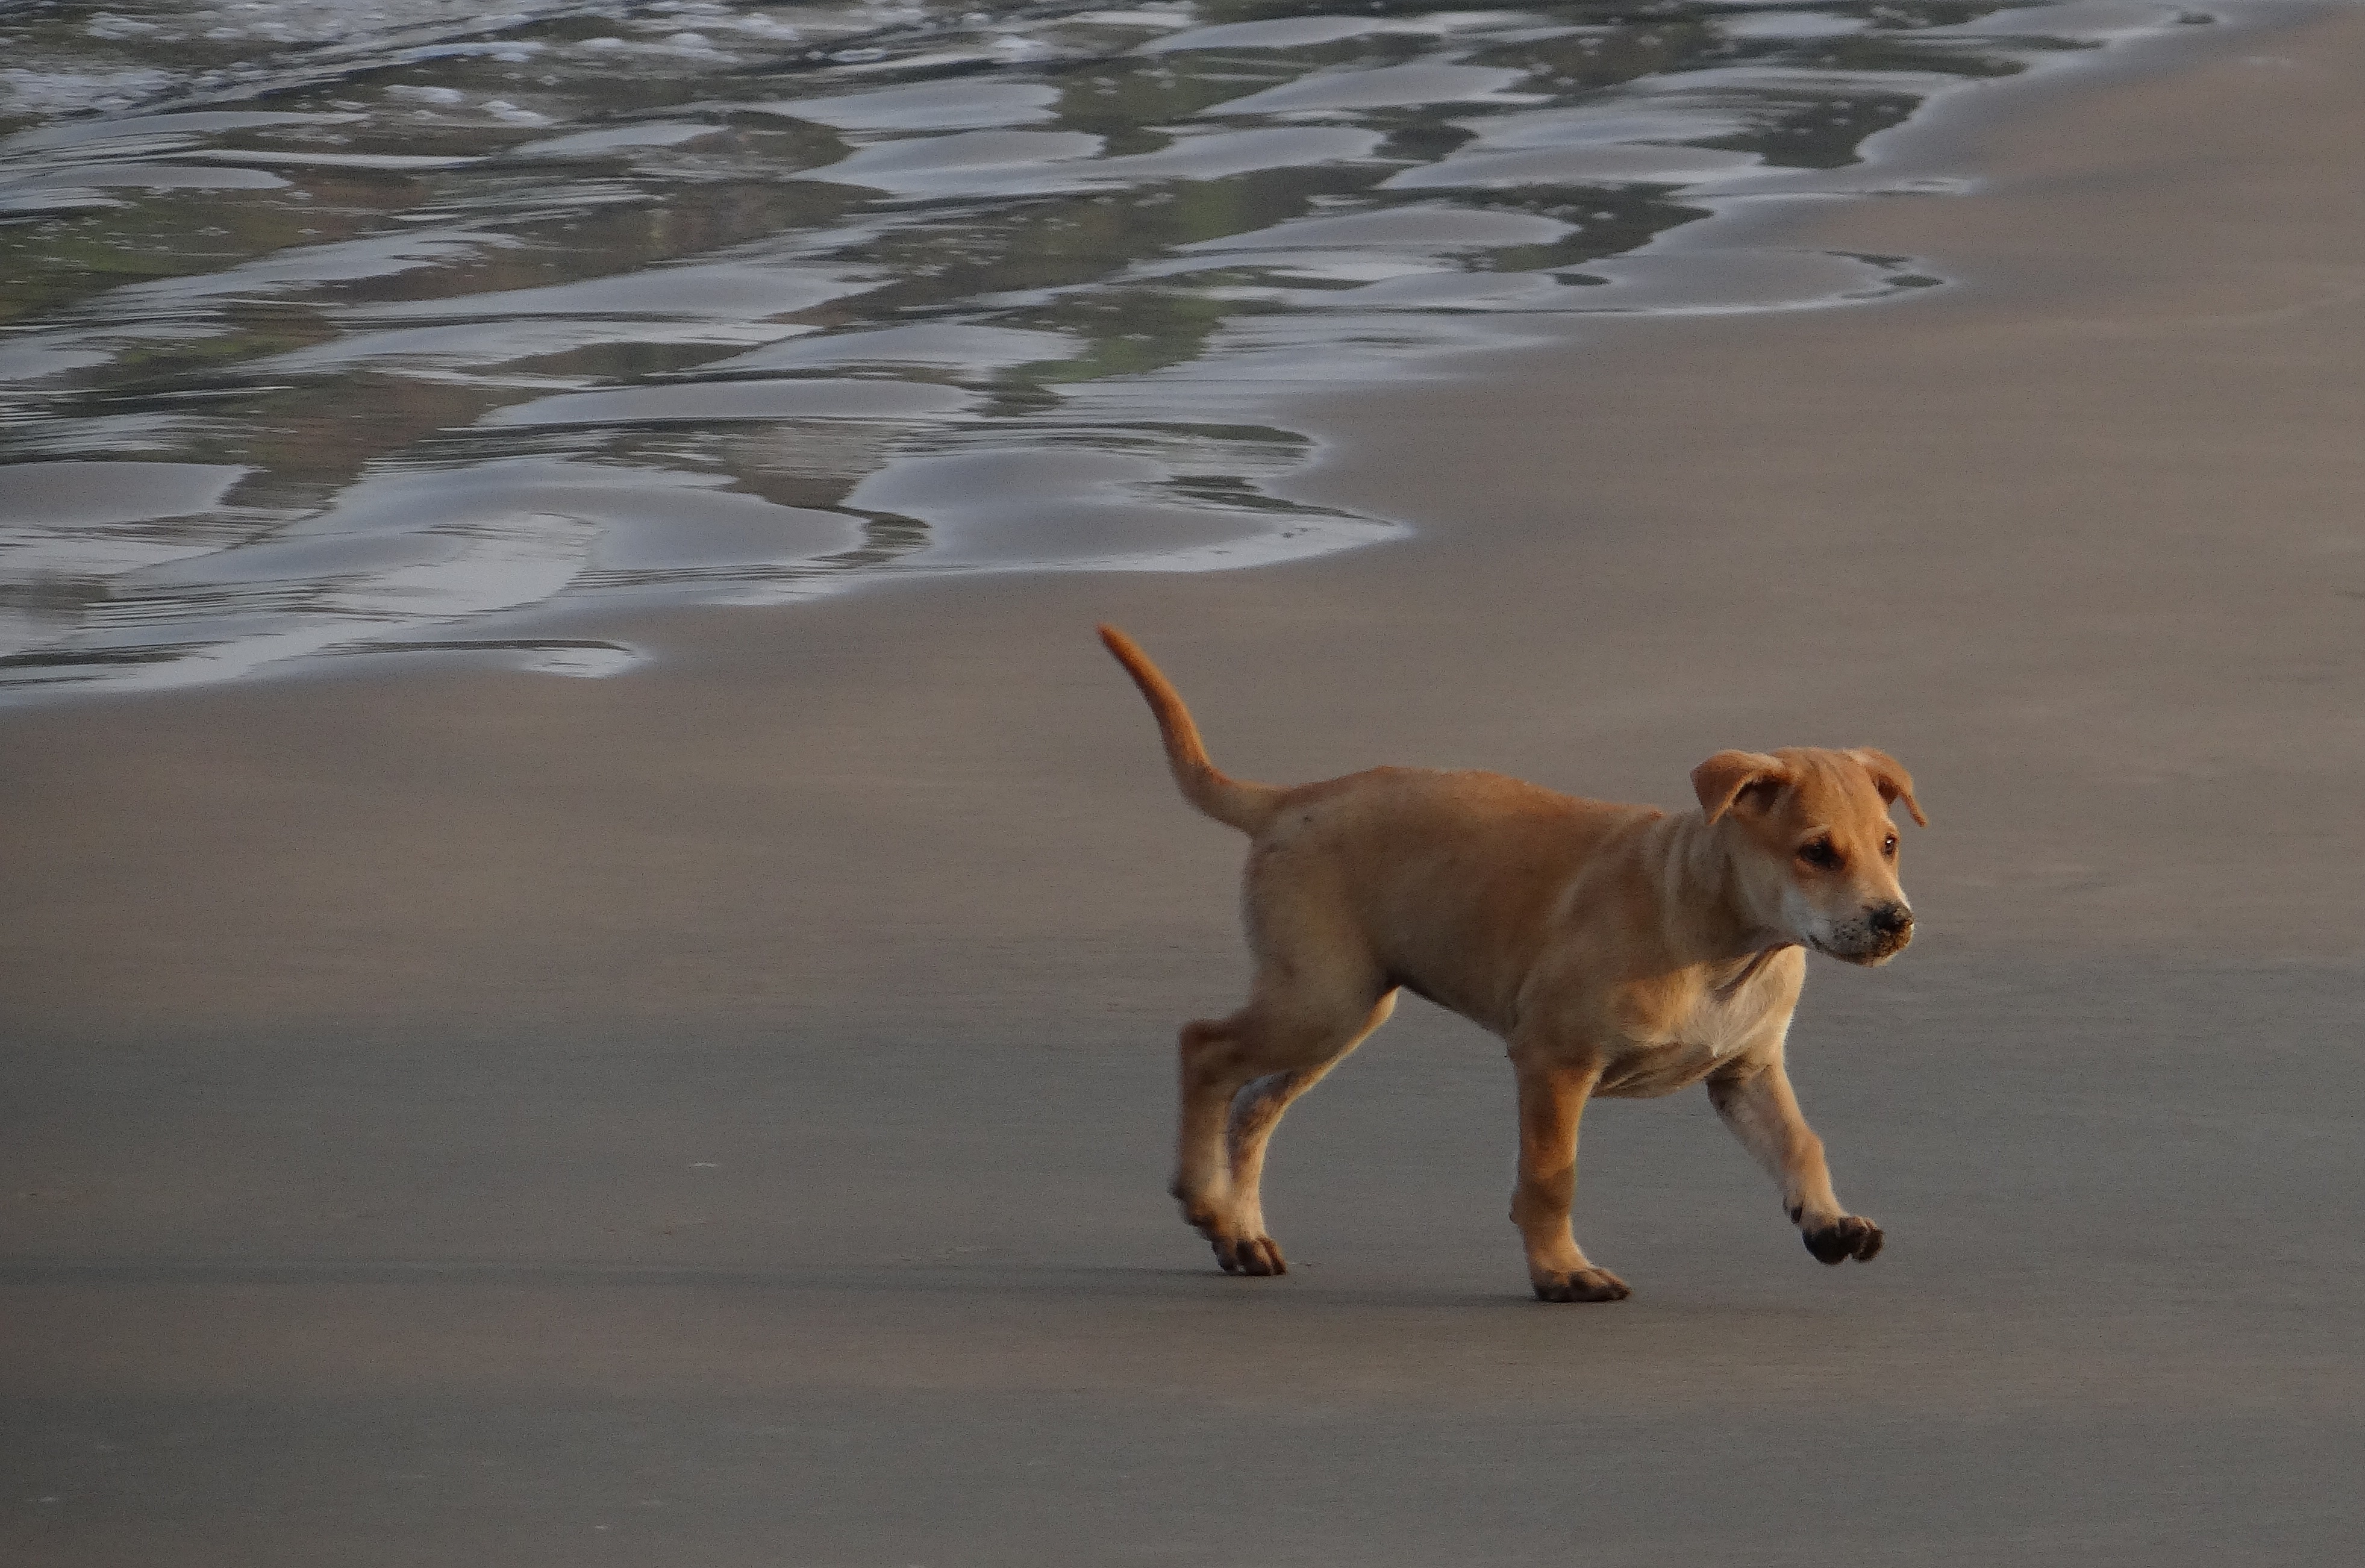
beach, sea, sand, puppy, dog, animal, cute, canine, love, pet, mammal, playing, friend, golden retriever, happy, happiness, vertebrate, labrador retriever, domestic, india, adorable, retriever, breed, pup, doggy, karnataka, arabian, street dog, dog like mammal, gokarna